Billy Crawford

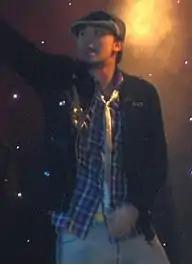
Crawford in London, November 2009

In 2006, Crawford began recording a new album which was expected to be released in 2007. In 2006, he toured during the summer with the group L5 in France and in November he was scheduled to return to his home country to shoot a film. That same year, he was recorded a cover of "Super Freak" by Rick James from the French animated film "Asterix and the Vikings".